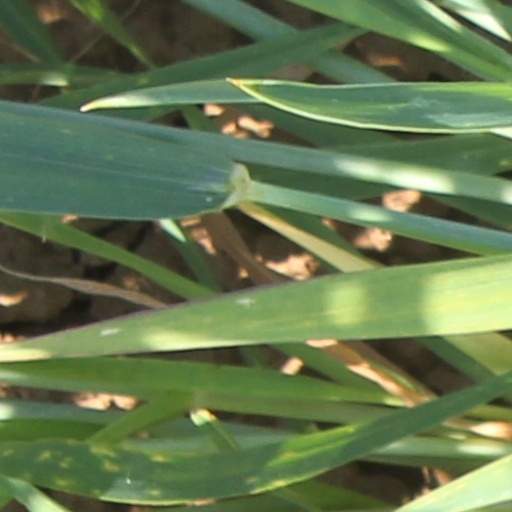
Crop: wheat